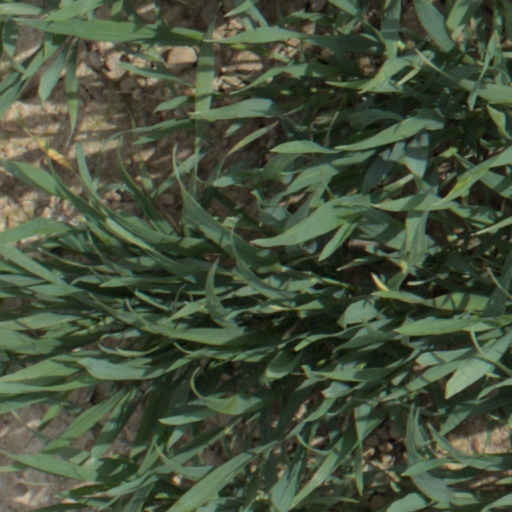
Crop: wheat